MTN Group

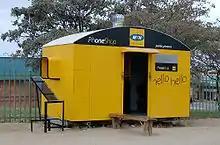
MTN mobile shop in South Africa

MTN Group Limited (formerly M-Cell) is a South African multinational corporation and mobile telecommunications provider. Its head office is in Johannesburg. MTN is among the largest mobile network operators in the world, and the largest in Africa.